List of cultural history trails in Munich

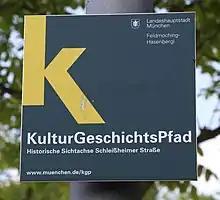
Orientation boards indicate the location

This list of cultural history trails in Munich (KulturGeschichtsPfad) lists Educational trails divided according to Munich's districts along historically significant buildings, historic squares and apartments or places where remarkable personalities worked.